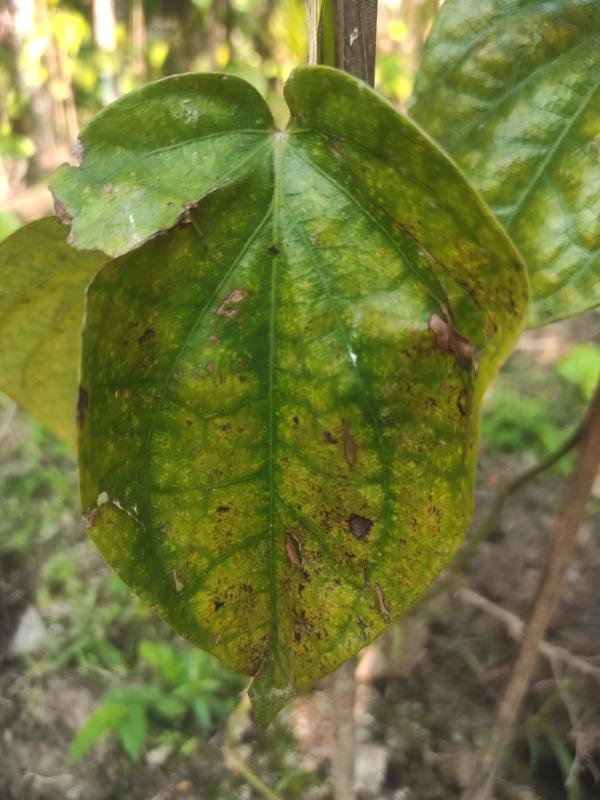
Label: Fungal_Brown_Spot_Disease